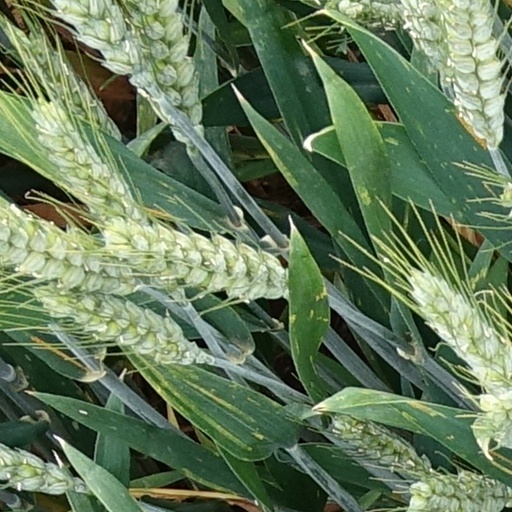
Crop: wheat